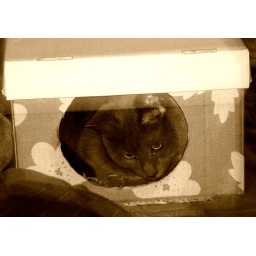
cat in da box